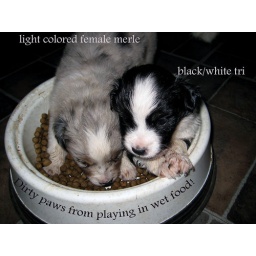
Aussie girls in food bowl